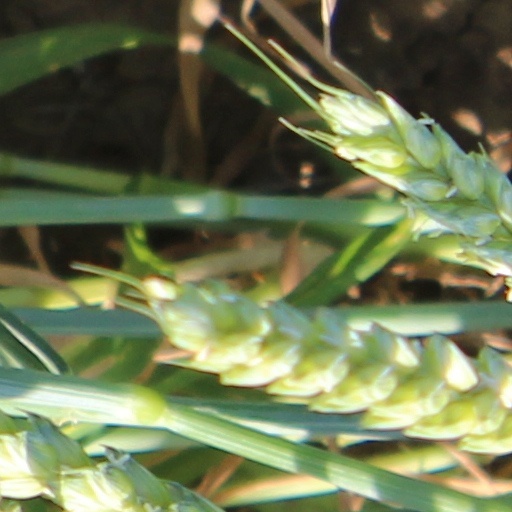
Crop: wheat